Anna Chancellor

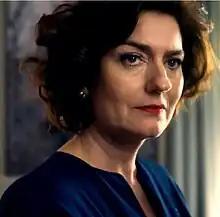
Chancellor in "Ordeal by Innocence" 2018

Anna Theodora Chancellor (born 27 April 1965) is an English actress who has appeared widely on TV, film and in the theatre. She received a nomination for BAFTA TV Award for Best Supporting Actress for her role as Lix Storm in "The Hour" (2011–2012), and has twice been nominated for Olivier Awards, in 1997 for her performances in "Stanley" at the National Theatre, and again in 2014 for "Private Lives" at the Gielgud Theatre. She was also nominated for an award at the Monte-Carlo TV Festival in 2007 and for one at the Broadcasting Press Guild Awards in 2013.